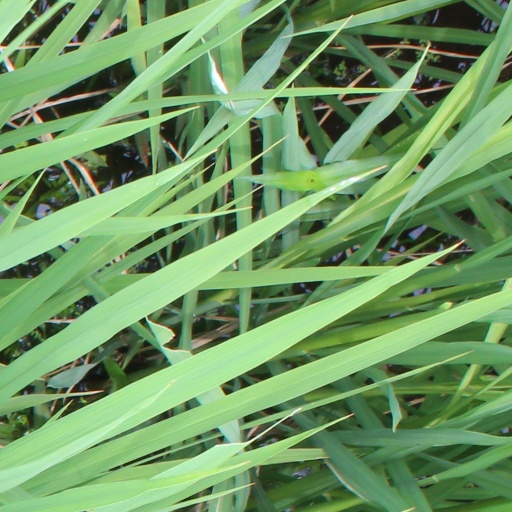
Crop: rice